Paris Saint-Germain FC supporters

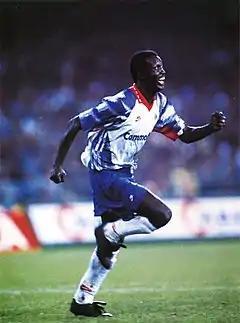
George Weah at PSG in 1992.

PSG officials hoped for a return to peace with the dissolution of the Tigris after many months of violent conflict, but they suffered a rude awakening in November 2006. Following a UEFA Europa League defeat to Israeli club Hapoel Tel Aviv at the Parc des Princes, KoB hooligans took to the streets and attacked Jewish fans. A French-Jewish Hapoel fan, Yaniv Hazout, was chased and separated from his friends. He was surrounded, threatened, and subjected to a barrage of anti-Semitic and racial insults until a black plainclothes police officer of Antillean origin, Antoine Granomort, intervened to help him. He was not wearing a police uniform and was racially harassed and then attacked by Boulogne radicals.